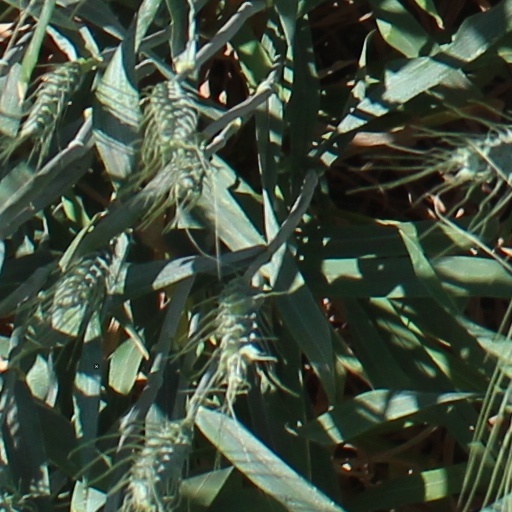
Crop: wheat